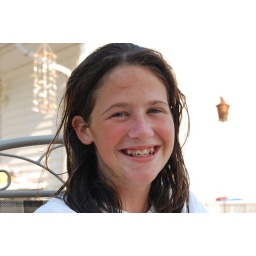
She just got the top braces on Friday. The bands are orange and black in support of the &amp;quot;Toppers&amp;quot;.